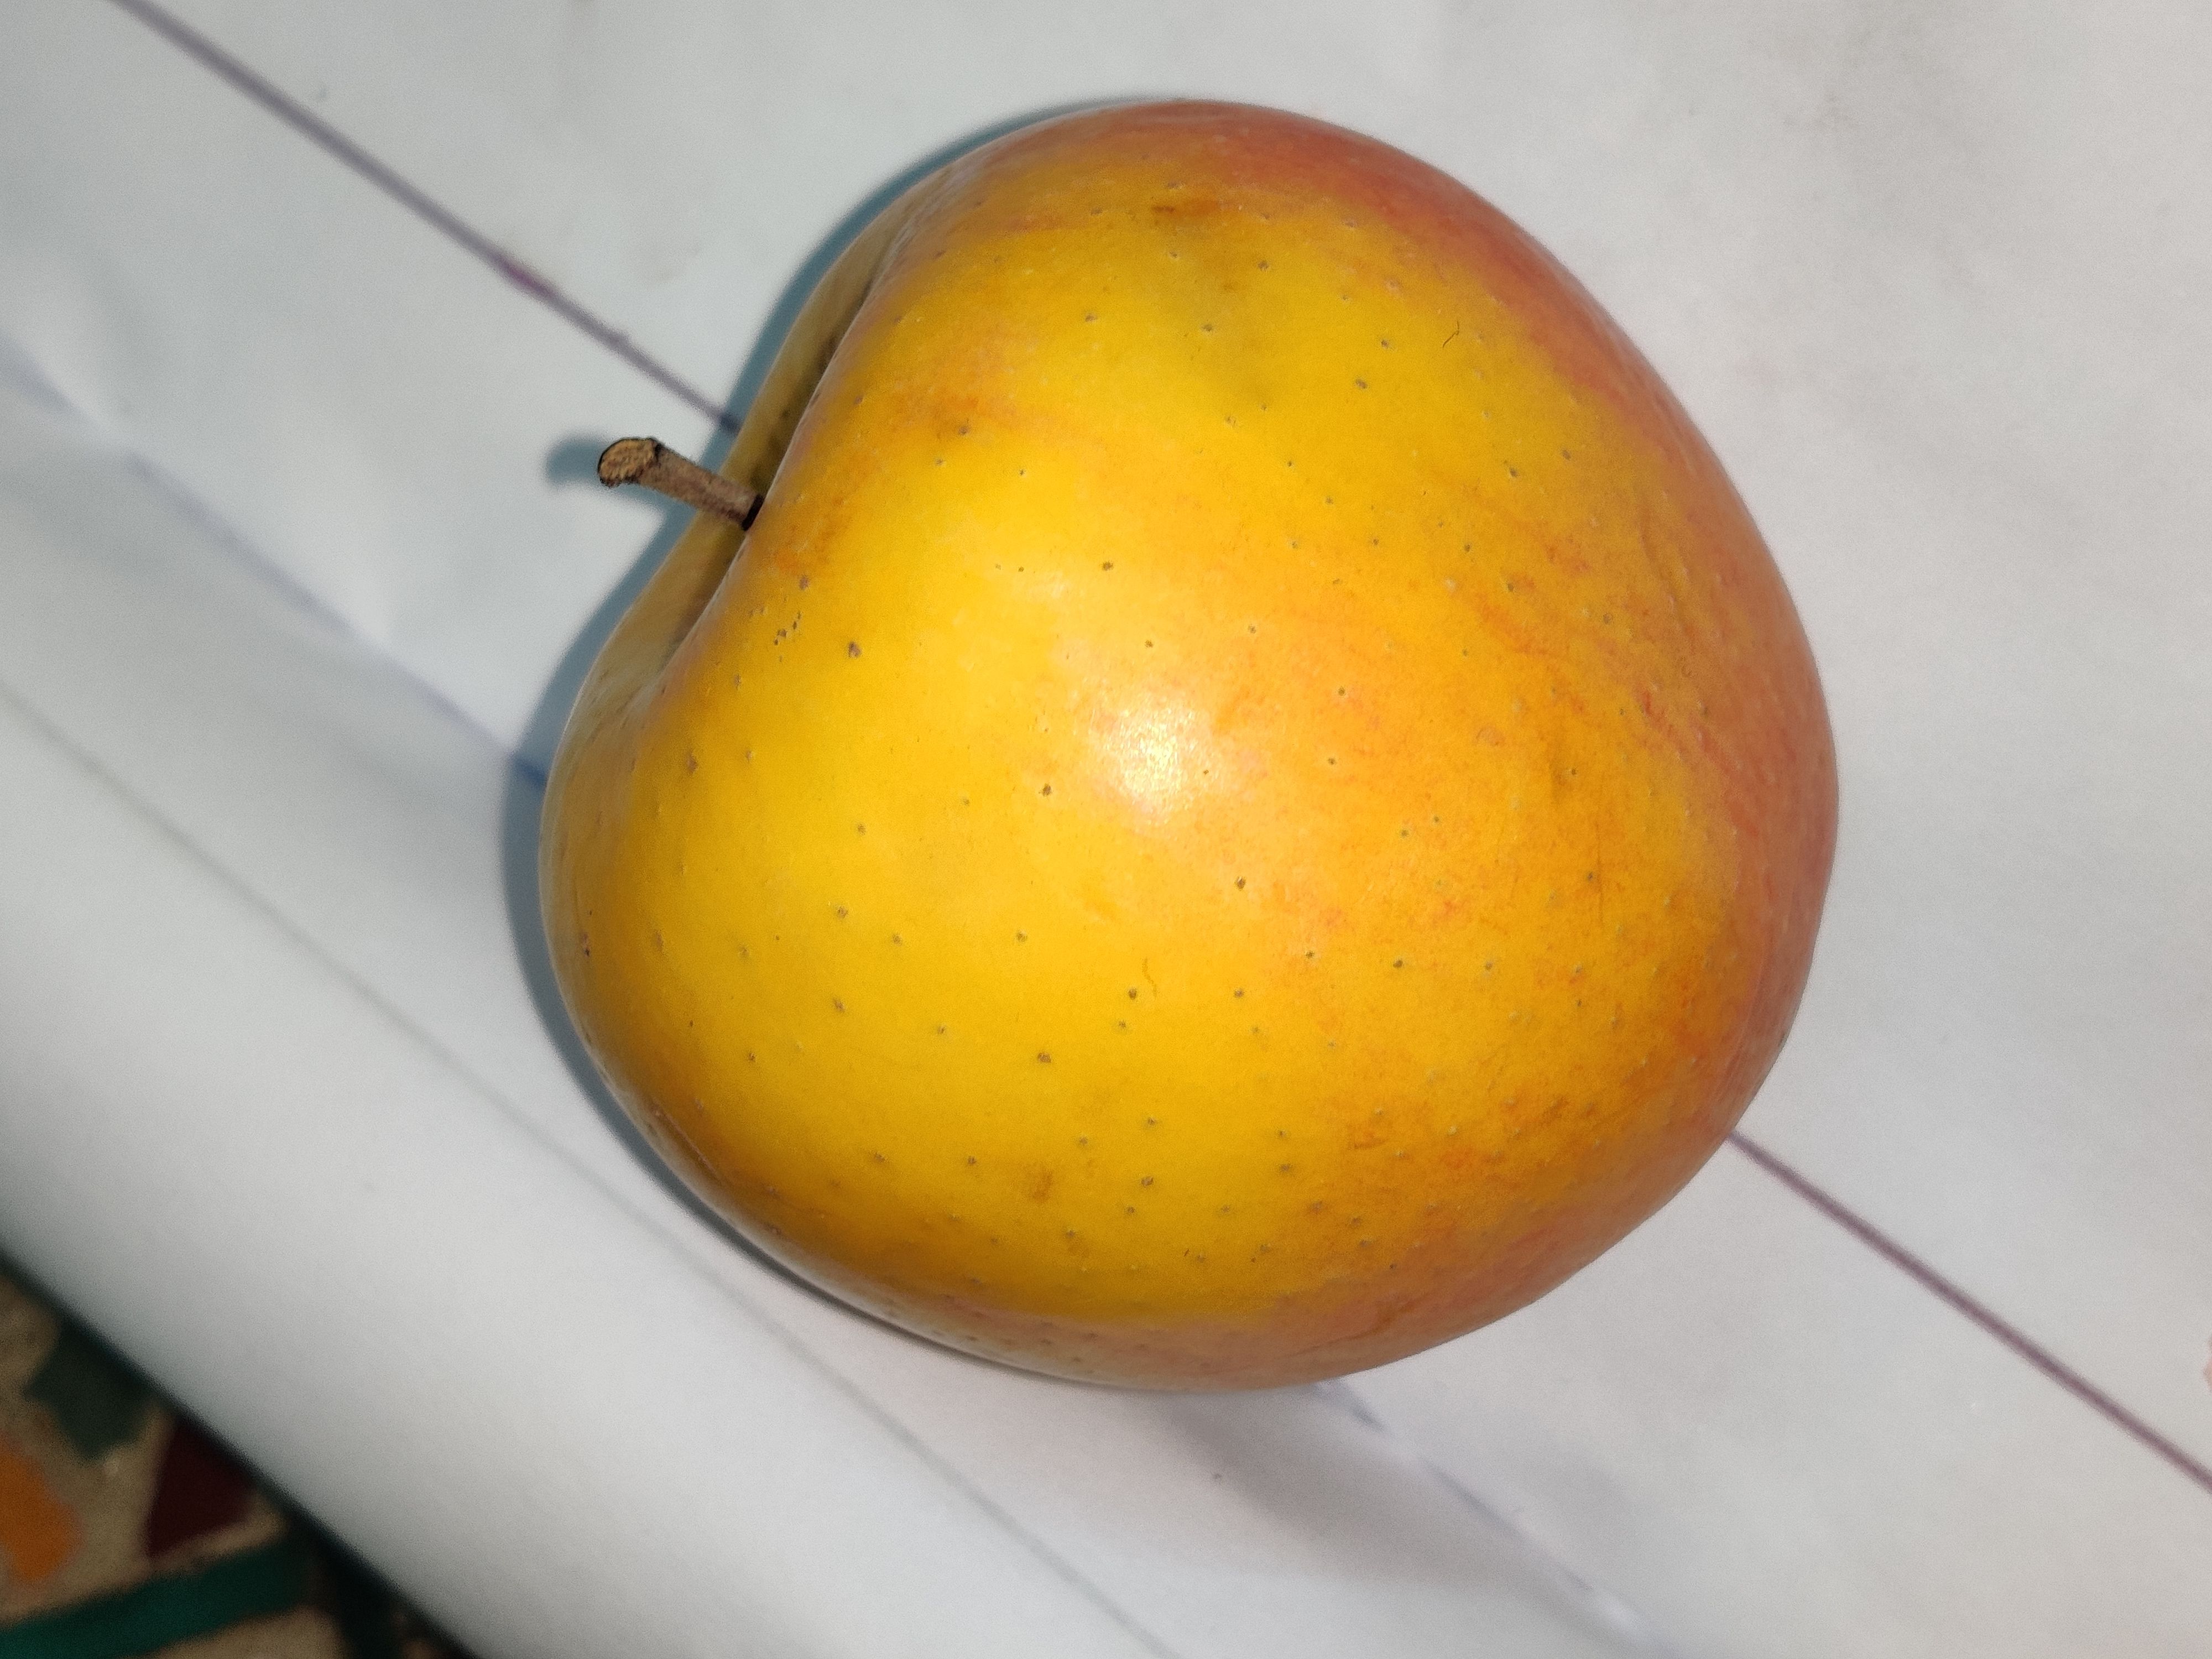
Fruit: apple
Grade: 1st-grade